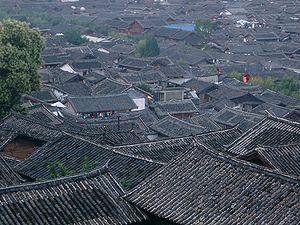
Cet article recense les sites inscrits au patrimoine mondial en Chine.